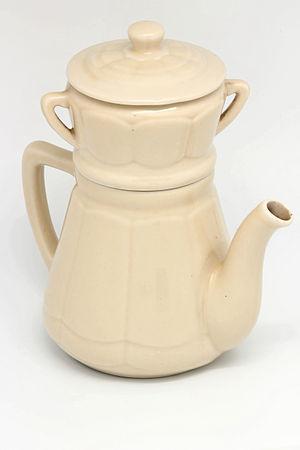
La cafetière est un récipient ou un appareil, servant à préparer ou à servir le café.